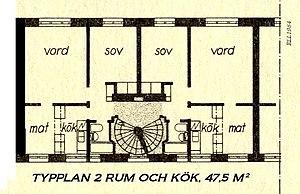
Traneberg est un quartier de la proche banlieue ouest de Stockholm en Suède. Il est situé dans le district de Bromma, et sa population est d'environ 6 800 habitants.